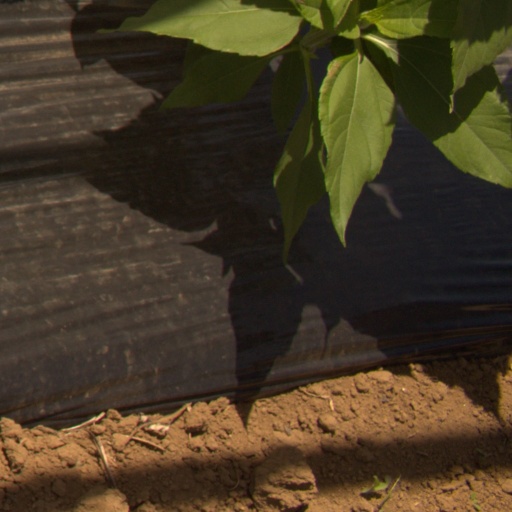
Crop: Jerusalem artichoke